Ian Scott (artist)

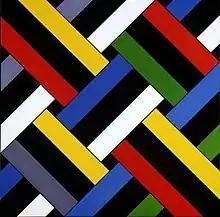
Ian Scott. "Lattice No. 58", 1979. Acrylic on canvas, 1727 x 1730 mm. Museum of New Zealand Te Papa Tongarewa, purchased 1980

In 1975 Scott produced a large number of works on paper that contain the basic ingredients of what became the Lattice series, an immense body of acrylic abstract paintings that he worked on intensively during the second half of the 1970s, and which he returned to repeatedly throughout the rest of his life. The Lattice paintings are typically based on a flexible, constantly varied system of usually diagonal, interlaced bands of colour, within a square canvas. "The basic over and under pattern which holds the forms meshed together on the picture surface is common to all the paintings of the Lattices." Early examples from 1976 to 1977, such as "Lattice No. 11" (May 1977, Christchurch Art Gallery), have white horizontal and vertical as well as diagonal bands, their edges marked by black crayon rubbed along the edges of masking tape, with brightly coloured bands seeming to form a grid behind the white bands. From 1978 onwards, the crayon lines were eliminated in favour of clean, masked edges of abutted colour, and with the exception of the Asymmetrical Lattices the square canvas became the standard support. A key example of this highly resolved system is "Lattice No. 45" (1978, Dunedin Public Art Gallery), with which Scott won the 1978 Benson & Hedges Art Award.